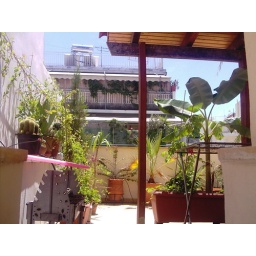
A banana tree on the roof terrace in Kerameikos.